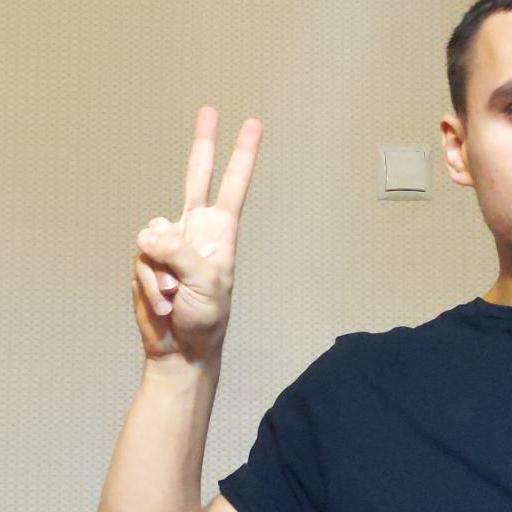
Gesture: peace